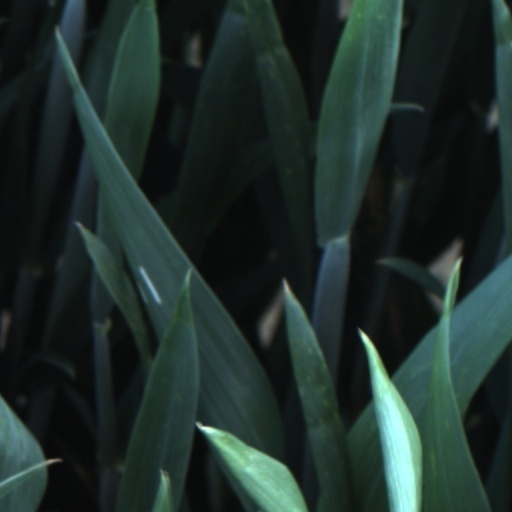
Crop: wheat